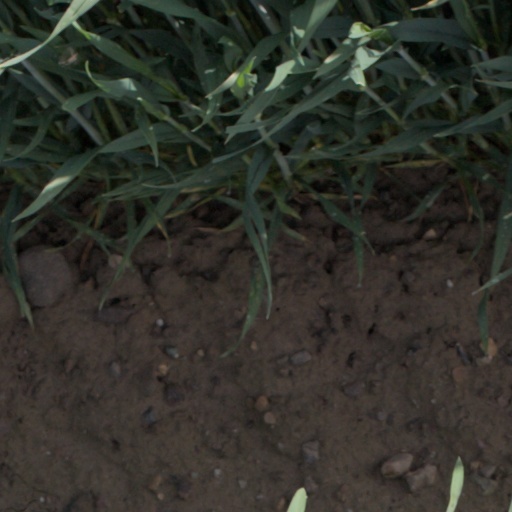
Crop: wheat